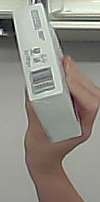
Product: dove_soap